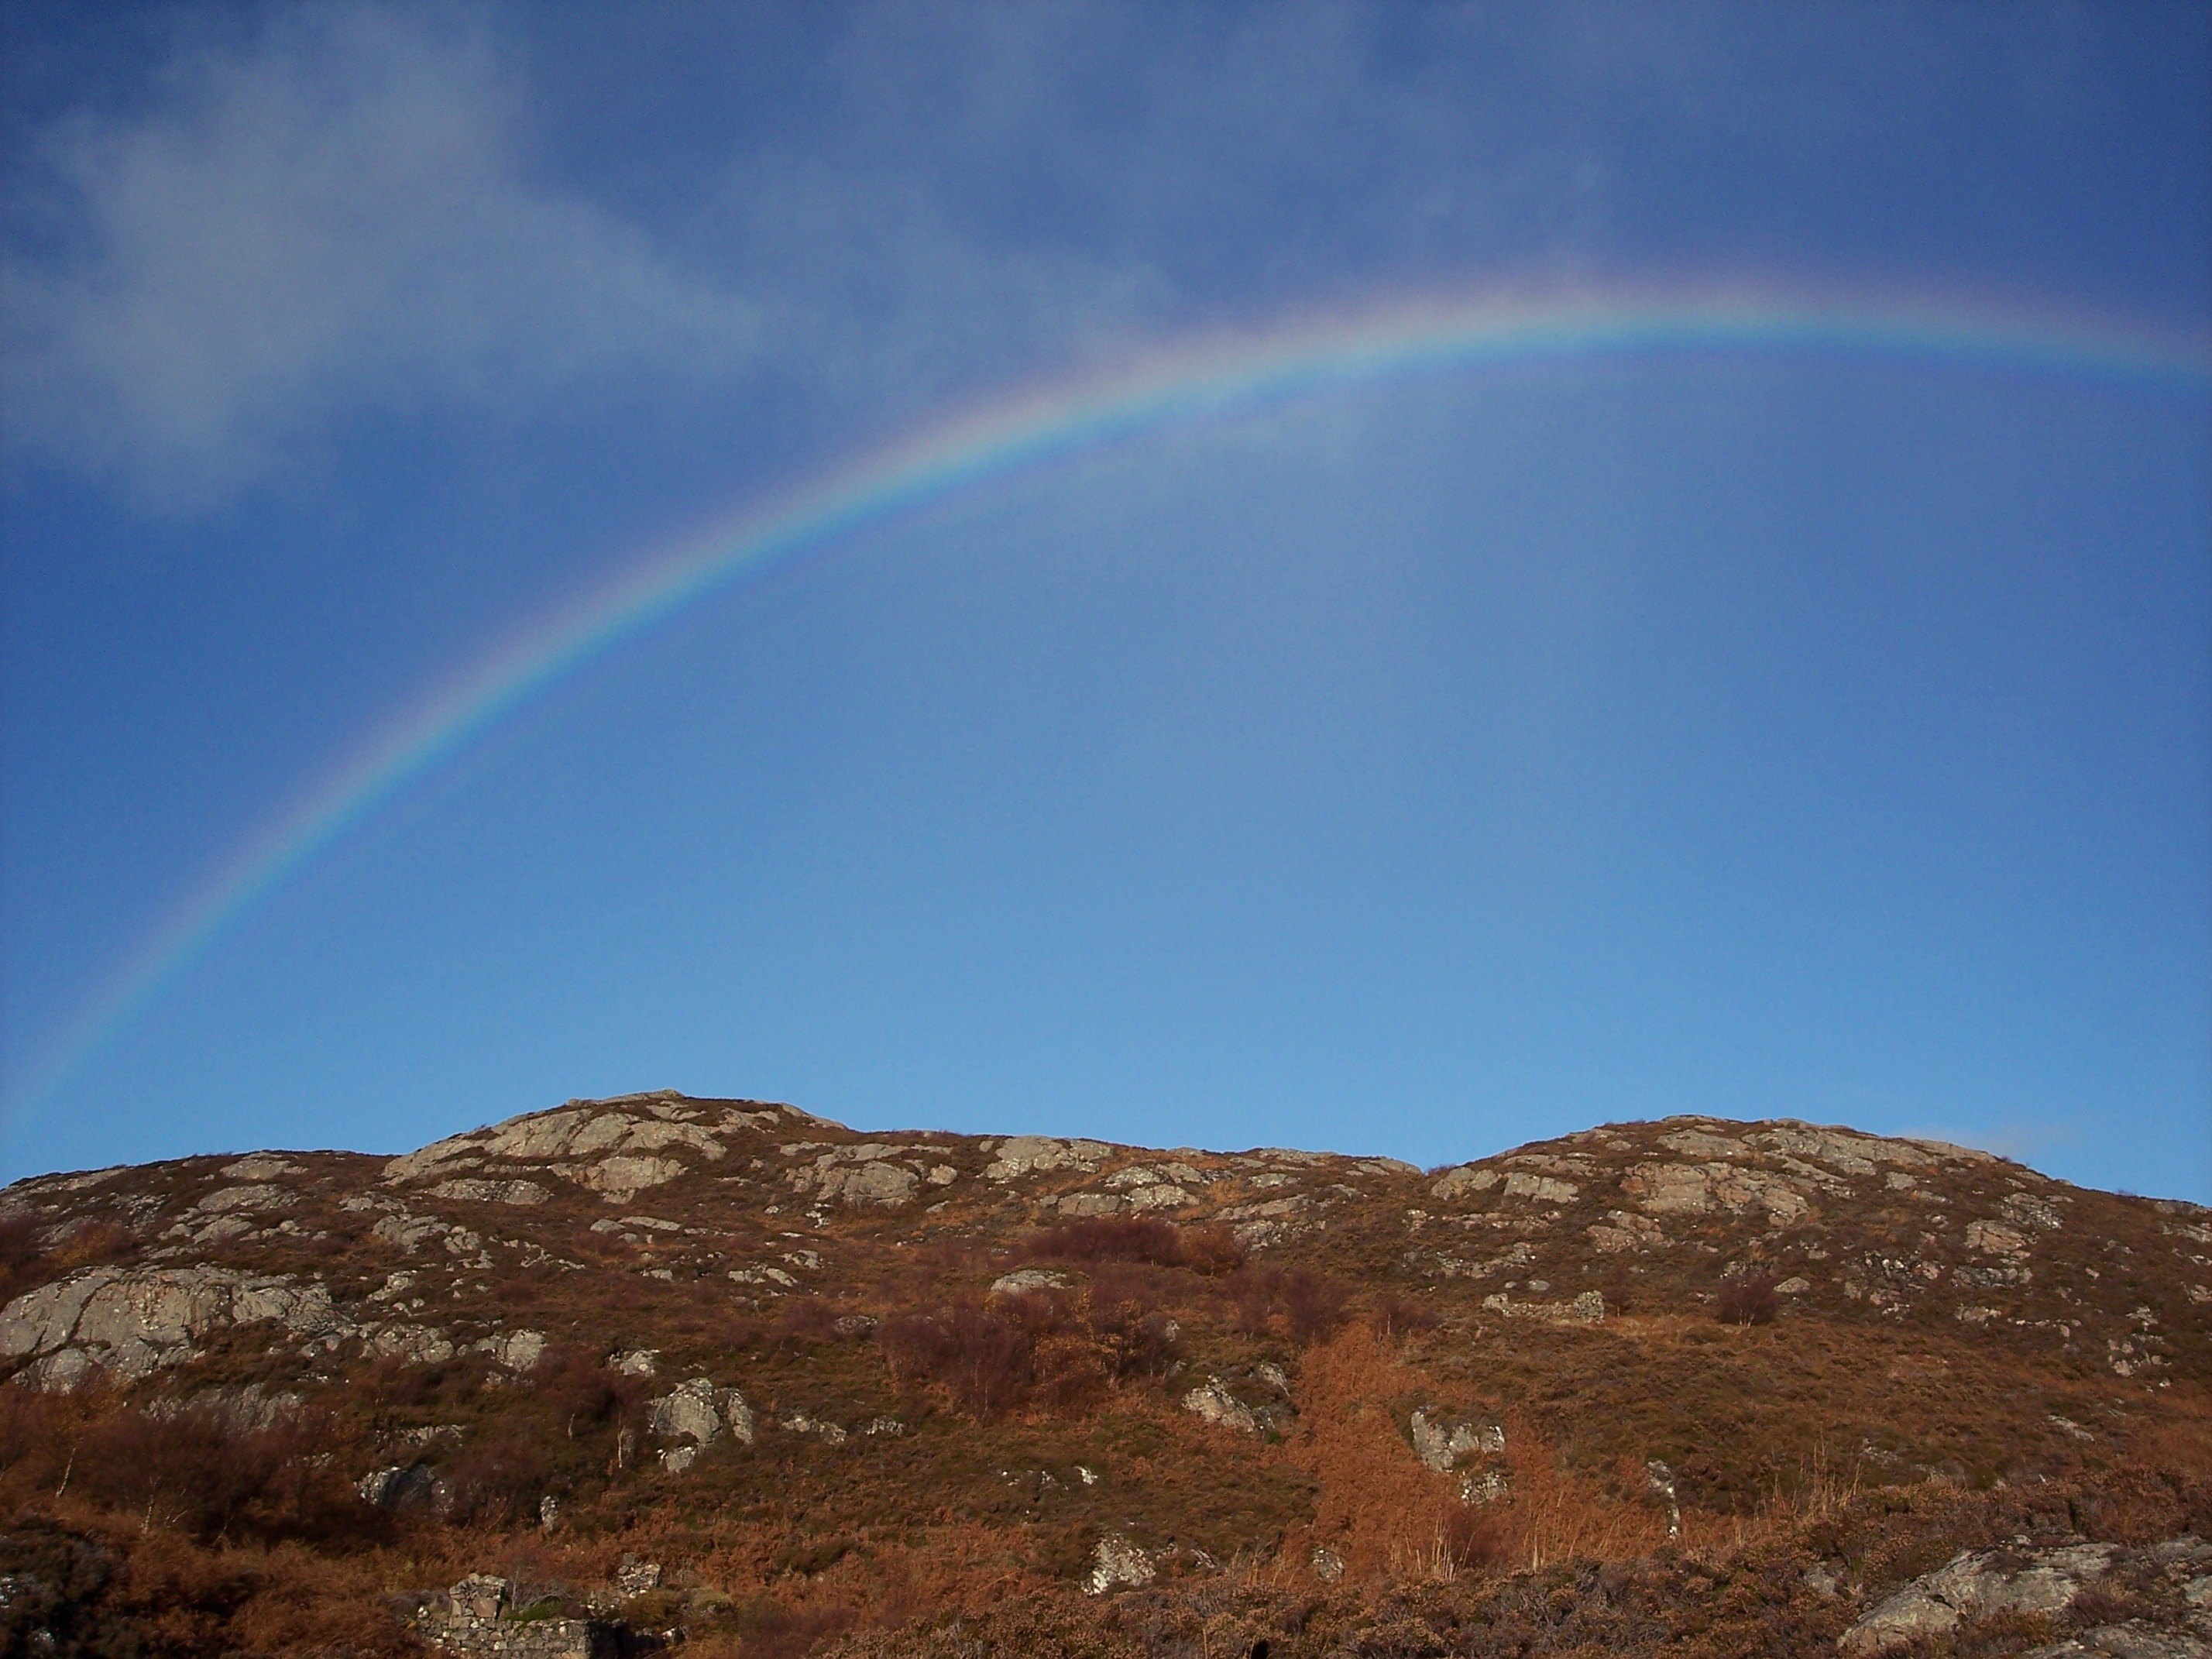
nature, horizon, mountain, cloud, sky, countryside, sunlight, atmosphere, idyllic, rural, scenic, weather, blue, hills, rainbow, scotland, arc, meteorological phenomenon, atmosphere of earth, south rona